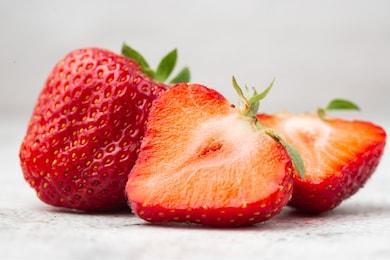
Label: Strawberry